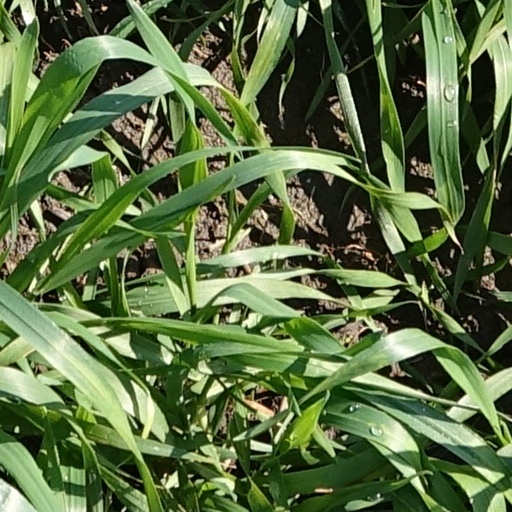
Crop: wheat